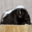
Label: skunk